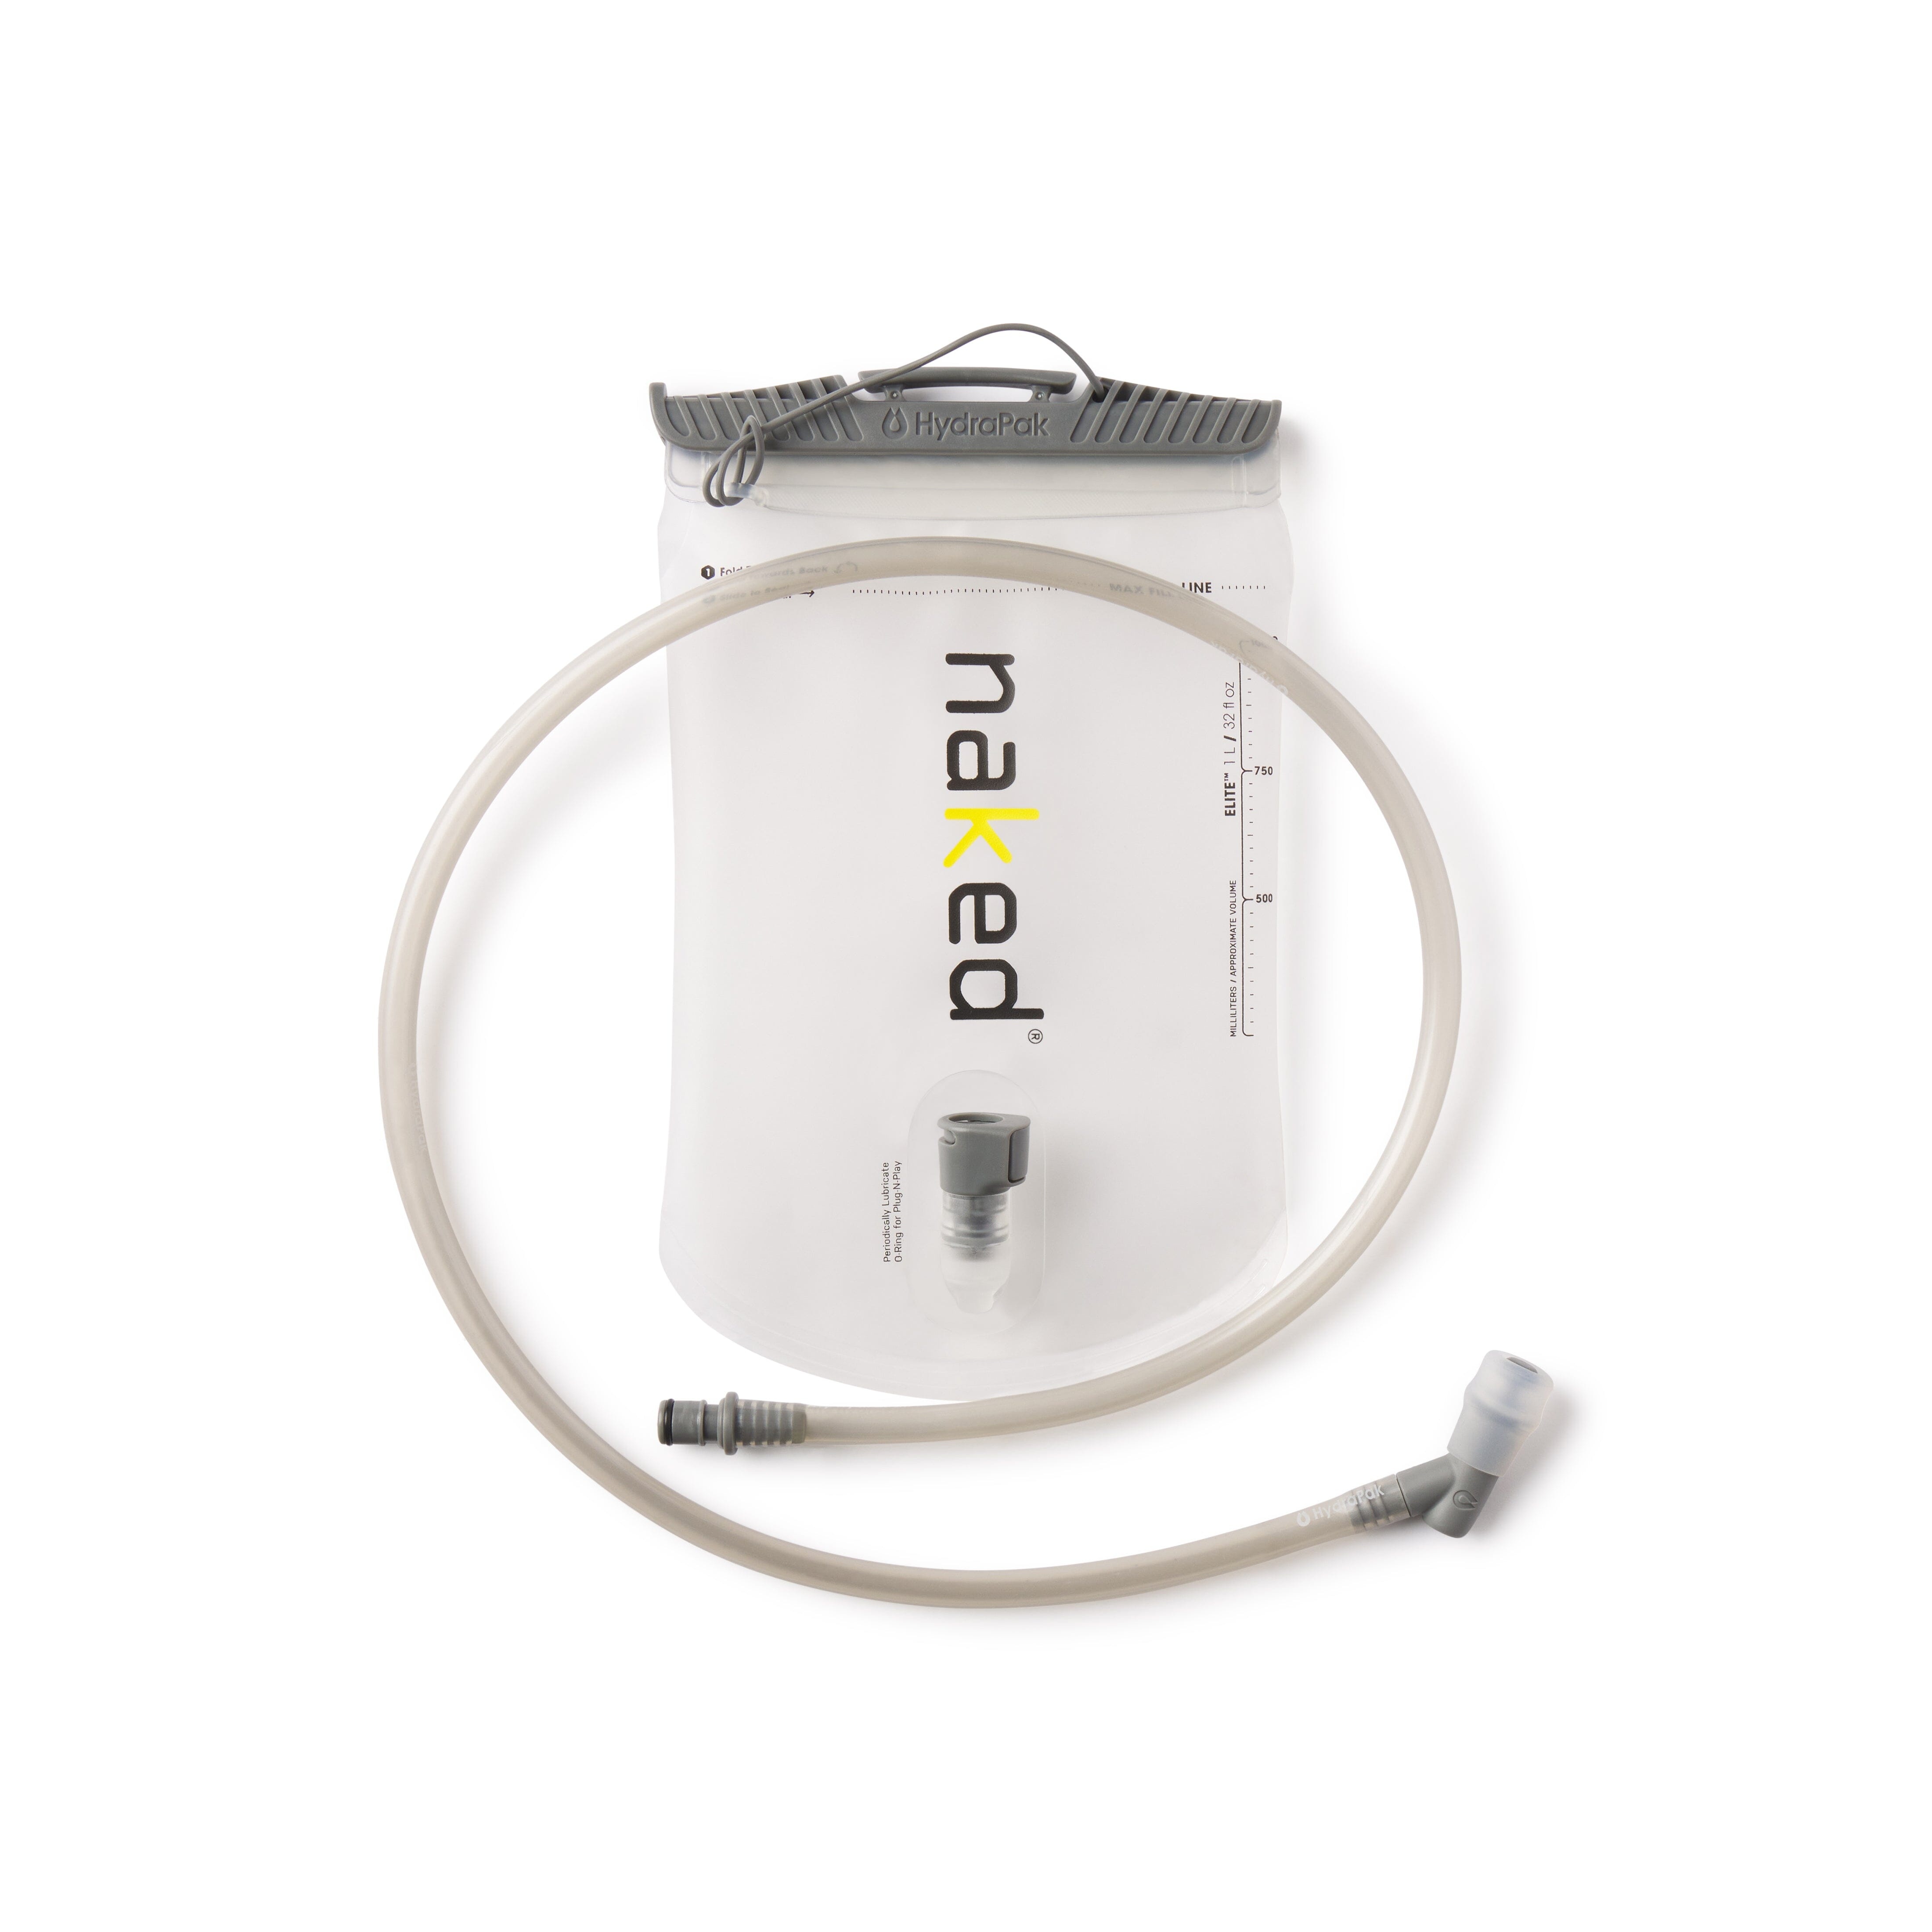
Naked Elite 1L Hydration Reservoir
This ultra-rugged and durable 1L reservoir fits great in the back of our HC Vest. Made by HydraPak®, our hydration reservoir is designed to withstand extreme conditions. Comes with a drink tube for easy hands free hydration. FEATURES -Safe: 100% BPA and PVC Free -Slide Seal: Opens wide and seals tight -Reversible: Turns inside out for easy cleaning and drying -Hot or Cold: Can be frozen or filled with hot water (max temp 60° C/ 140° F) -Phaser™ Valve: High-flow bite-valve with a 45° configuration -Universal Size: 1/4 diameter, 36 in drink tube -Plug-n-Play: Quick disconnect for simple tube removal. Now with 20% higher waterflow CARE A little TLC and your Naked® Reservoir by HydraPak®, will serve you for a long time. Remember to: Hand wash or place on the dishwasher top rack Use +60C / 140F water temperature Keep cap placed on when not in use Keep out of direct sun for extended periods of time Bottle Bright always helps keep your reservoir smelling and tasting fresh
Brand: Naked
Category: Sporting Goods > Outdoor Recreation > Hydration System Accessories > Hydration Bladders